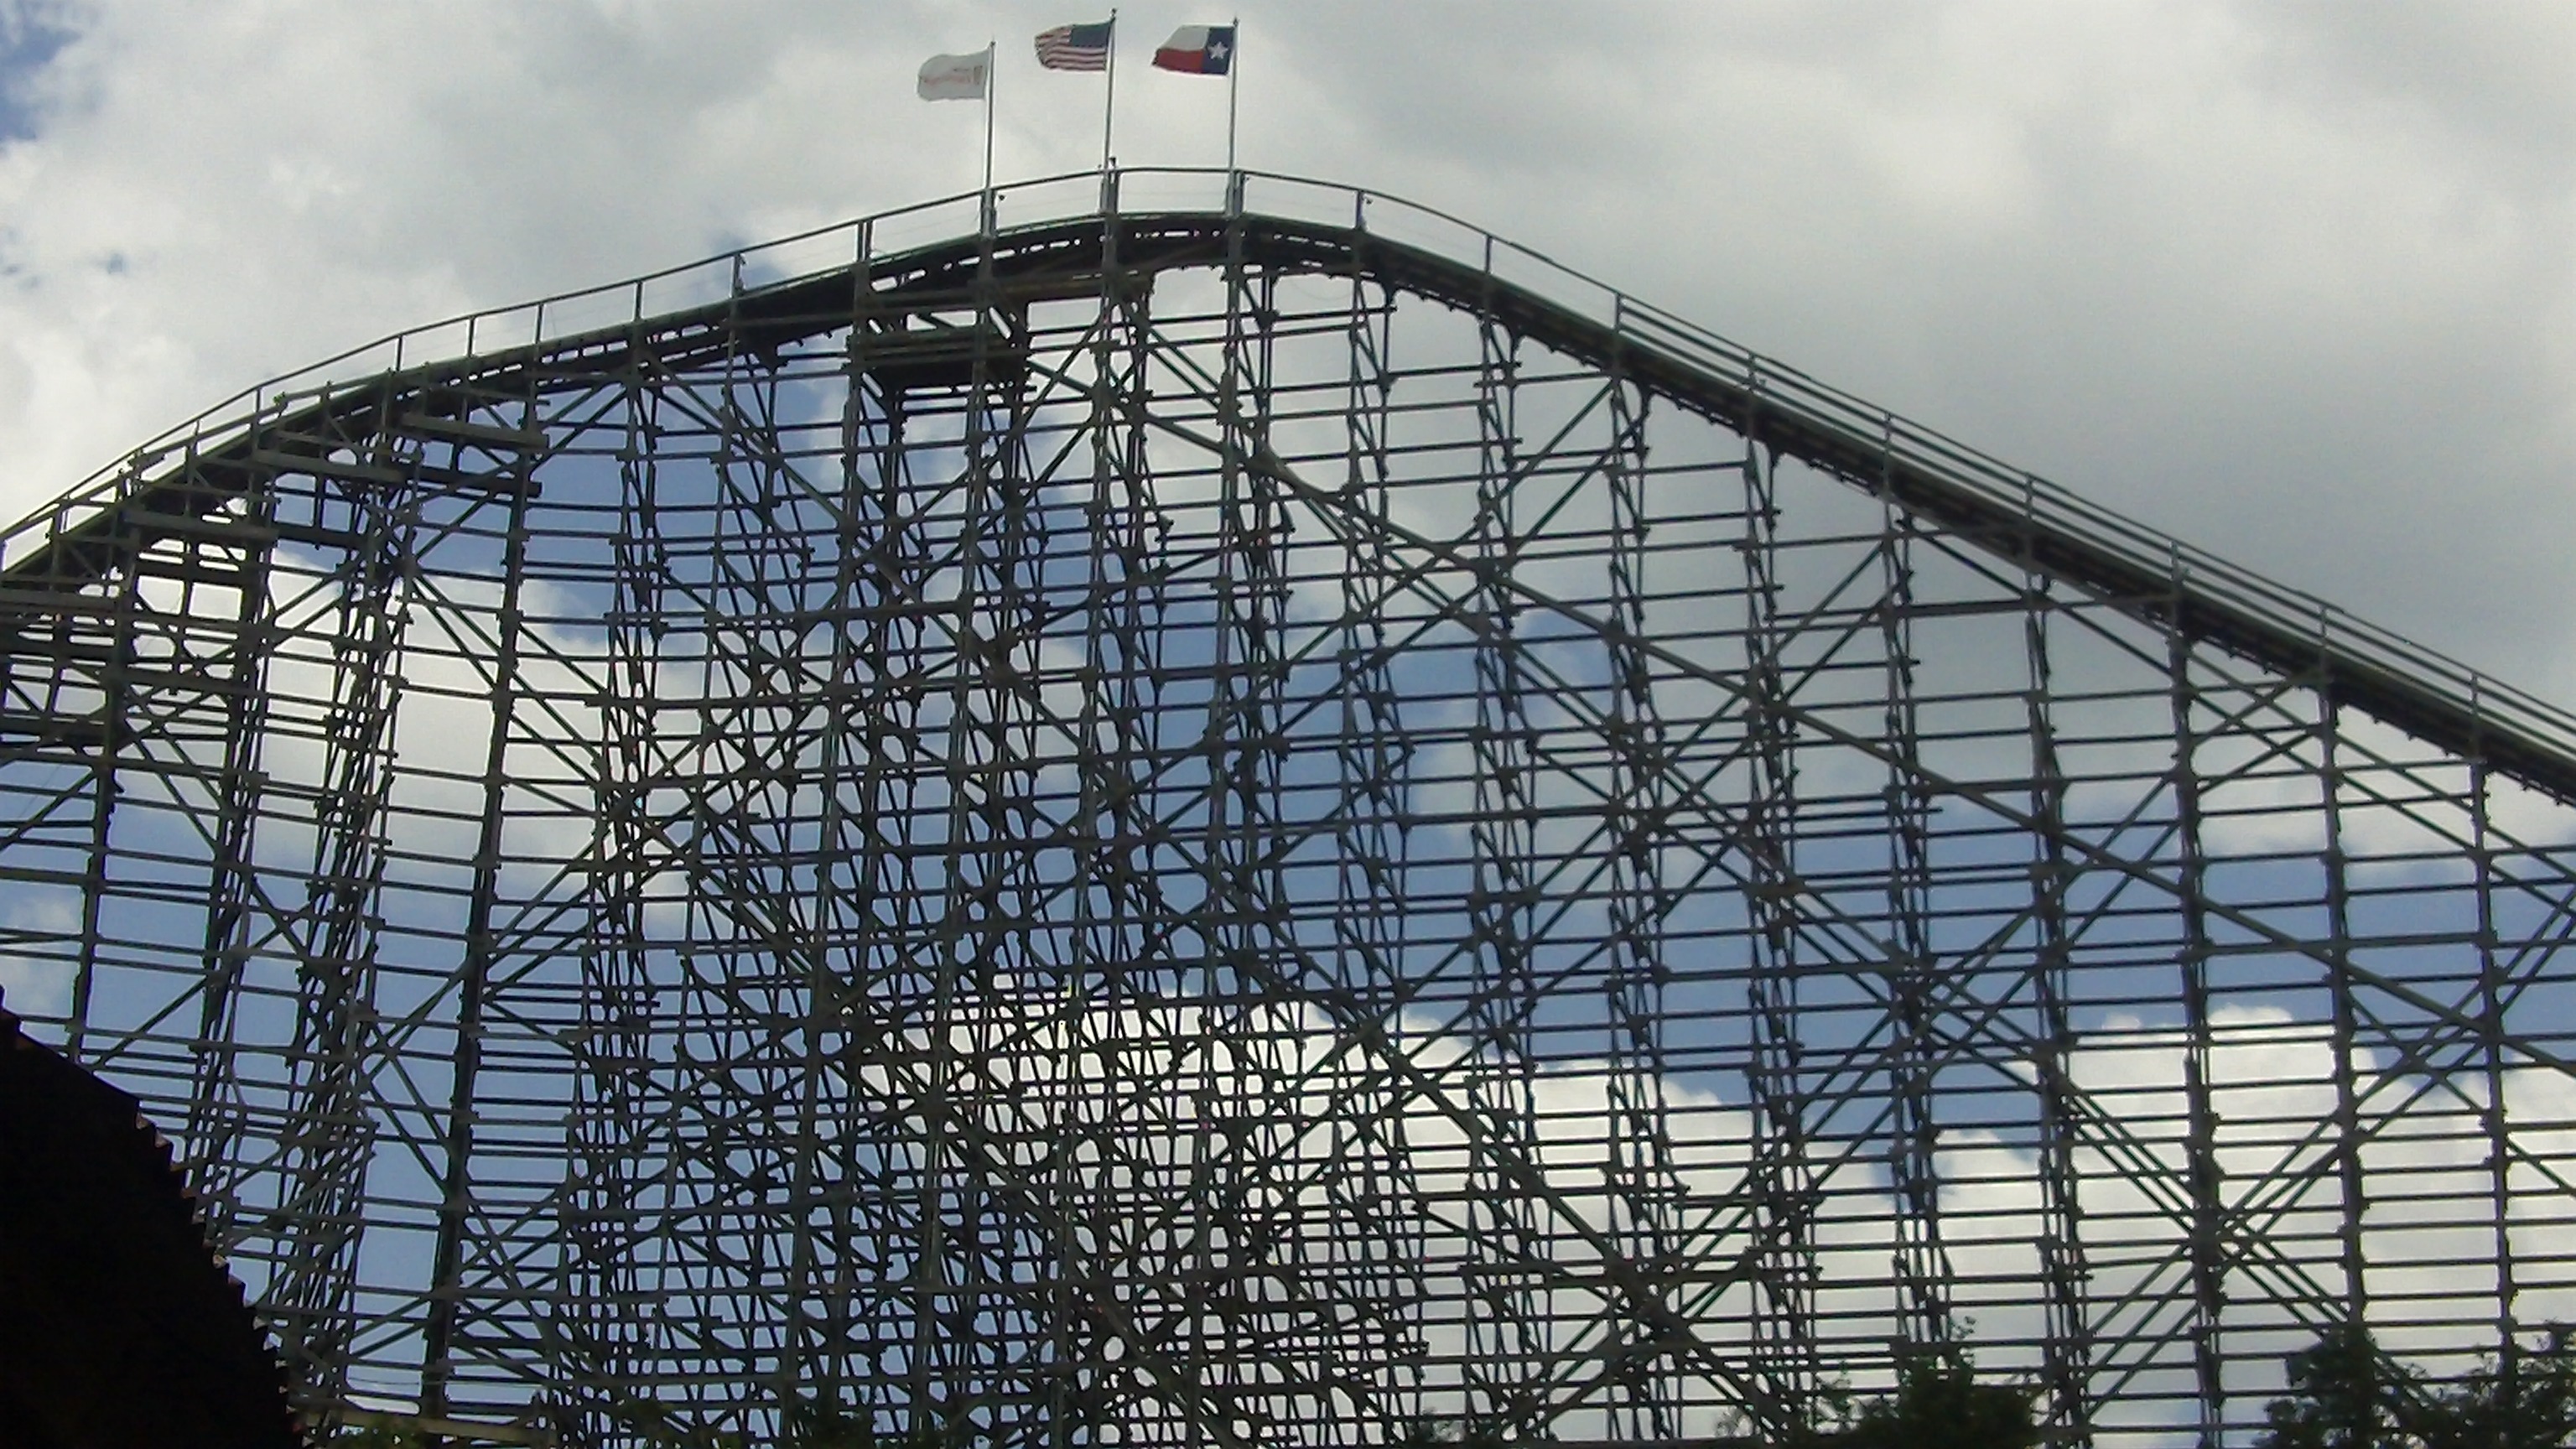
structure, track, adventure, rail, vacation, recreation, motion, carnival, amusement park, action, park, ride, machine, attraction, extreme, speed, thrill, leisure, childhood, roller coaster, fairground, rollercoaster, festival, scary, fear, joy, tourist attraction, amusement, scream, fast, laughter, enjoyment, fair, loop, entertainment, twirl, excitement, theme, amusement ride, outdoor recreation, nonbuilding structure